Prince George's County Fire/EMS Department

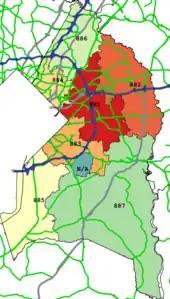
Battalions in Prince George's County

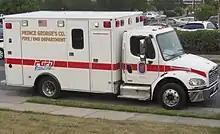
A PGFD EMS Ambulance in 2012

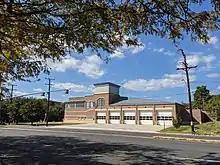
The Brentwood, Maryland fire station

The Emergency Operations Command (EOC) is the largest and most visible resource to the public. The EOC includes daily operations and of all emergency services, both Fire and EMS. The EOC incorporates both sworn career and volunteer Firefighter/EMT's. The EOC is further split into Northern and Southern Divisions. The dividing line between North and South within the fire department is Pennsylvania Avenue or Maryland Route 4. Within each division there are a set of battalions. Battalions 1, 2, 4, and 6 are located in the Northern Division and Battalions 3, 5, and 7 are located within the Southern Division. "The PGFD's busiest service areas are located within Battalions 1, 3, and 5 which includes the area commonly bordered by the District line to the west, Central Avenue to the north, the Capital Beltway to the east, and Allentown Road to the South. These areas represent better than 60% of the PGFD's total calls for service, as they contain the highest population densities."